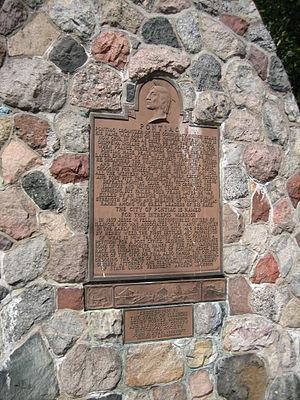
Pontiac ou Pondiac, ou de son nom original Obwandiyag, était un chef de la tribu des Amérindiens outaouais de Détroit. Il réussit, dans la « rébellion de Pontiac », à mobiliser toutes les tribus de la région des Grands Lacs contre les Britanniques après la victoire de ces derniers sur les Français scellée par le traité de Paris de 1763.